Anzac-class frigate

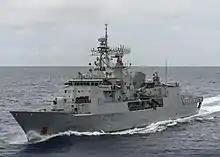
HMNZS "Te Kaha" in 2017

From the late 1960s decision of the UK government to withdraw the Royal Navy from East of Suez in the early 1970s considerable doubt existed within the RNZN, the government, and community about the continuing relevance, viability, and usefulness of an RNZN force of three to four frigates. The option of the United States Coast Guard's (USCG) s was seriously considered as an alternative to the order of HMNZS "Canterbury" in 1968, which was approved under the understanding that New Zealand would hold continued access to the UK market after Britain entered the European Economic Community and was affordable only because it was part of a British deal with the Yarrow shipyard to build seven RN, Chilean and RNZN "Leander"s at less than the cost to save shipyard jobs in Scotland.